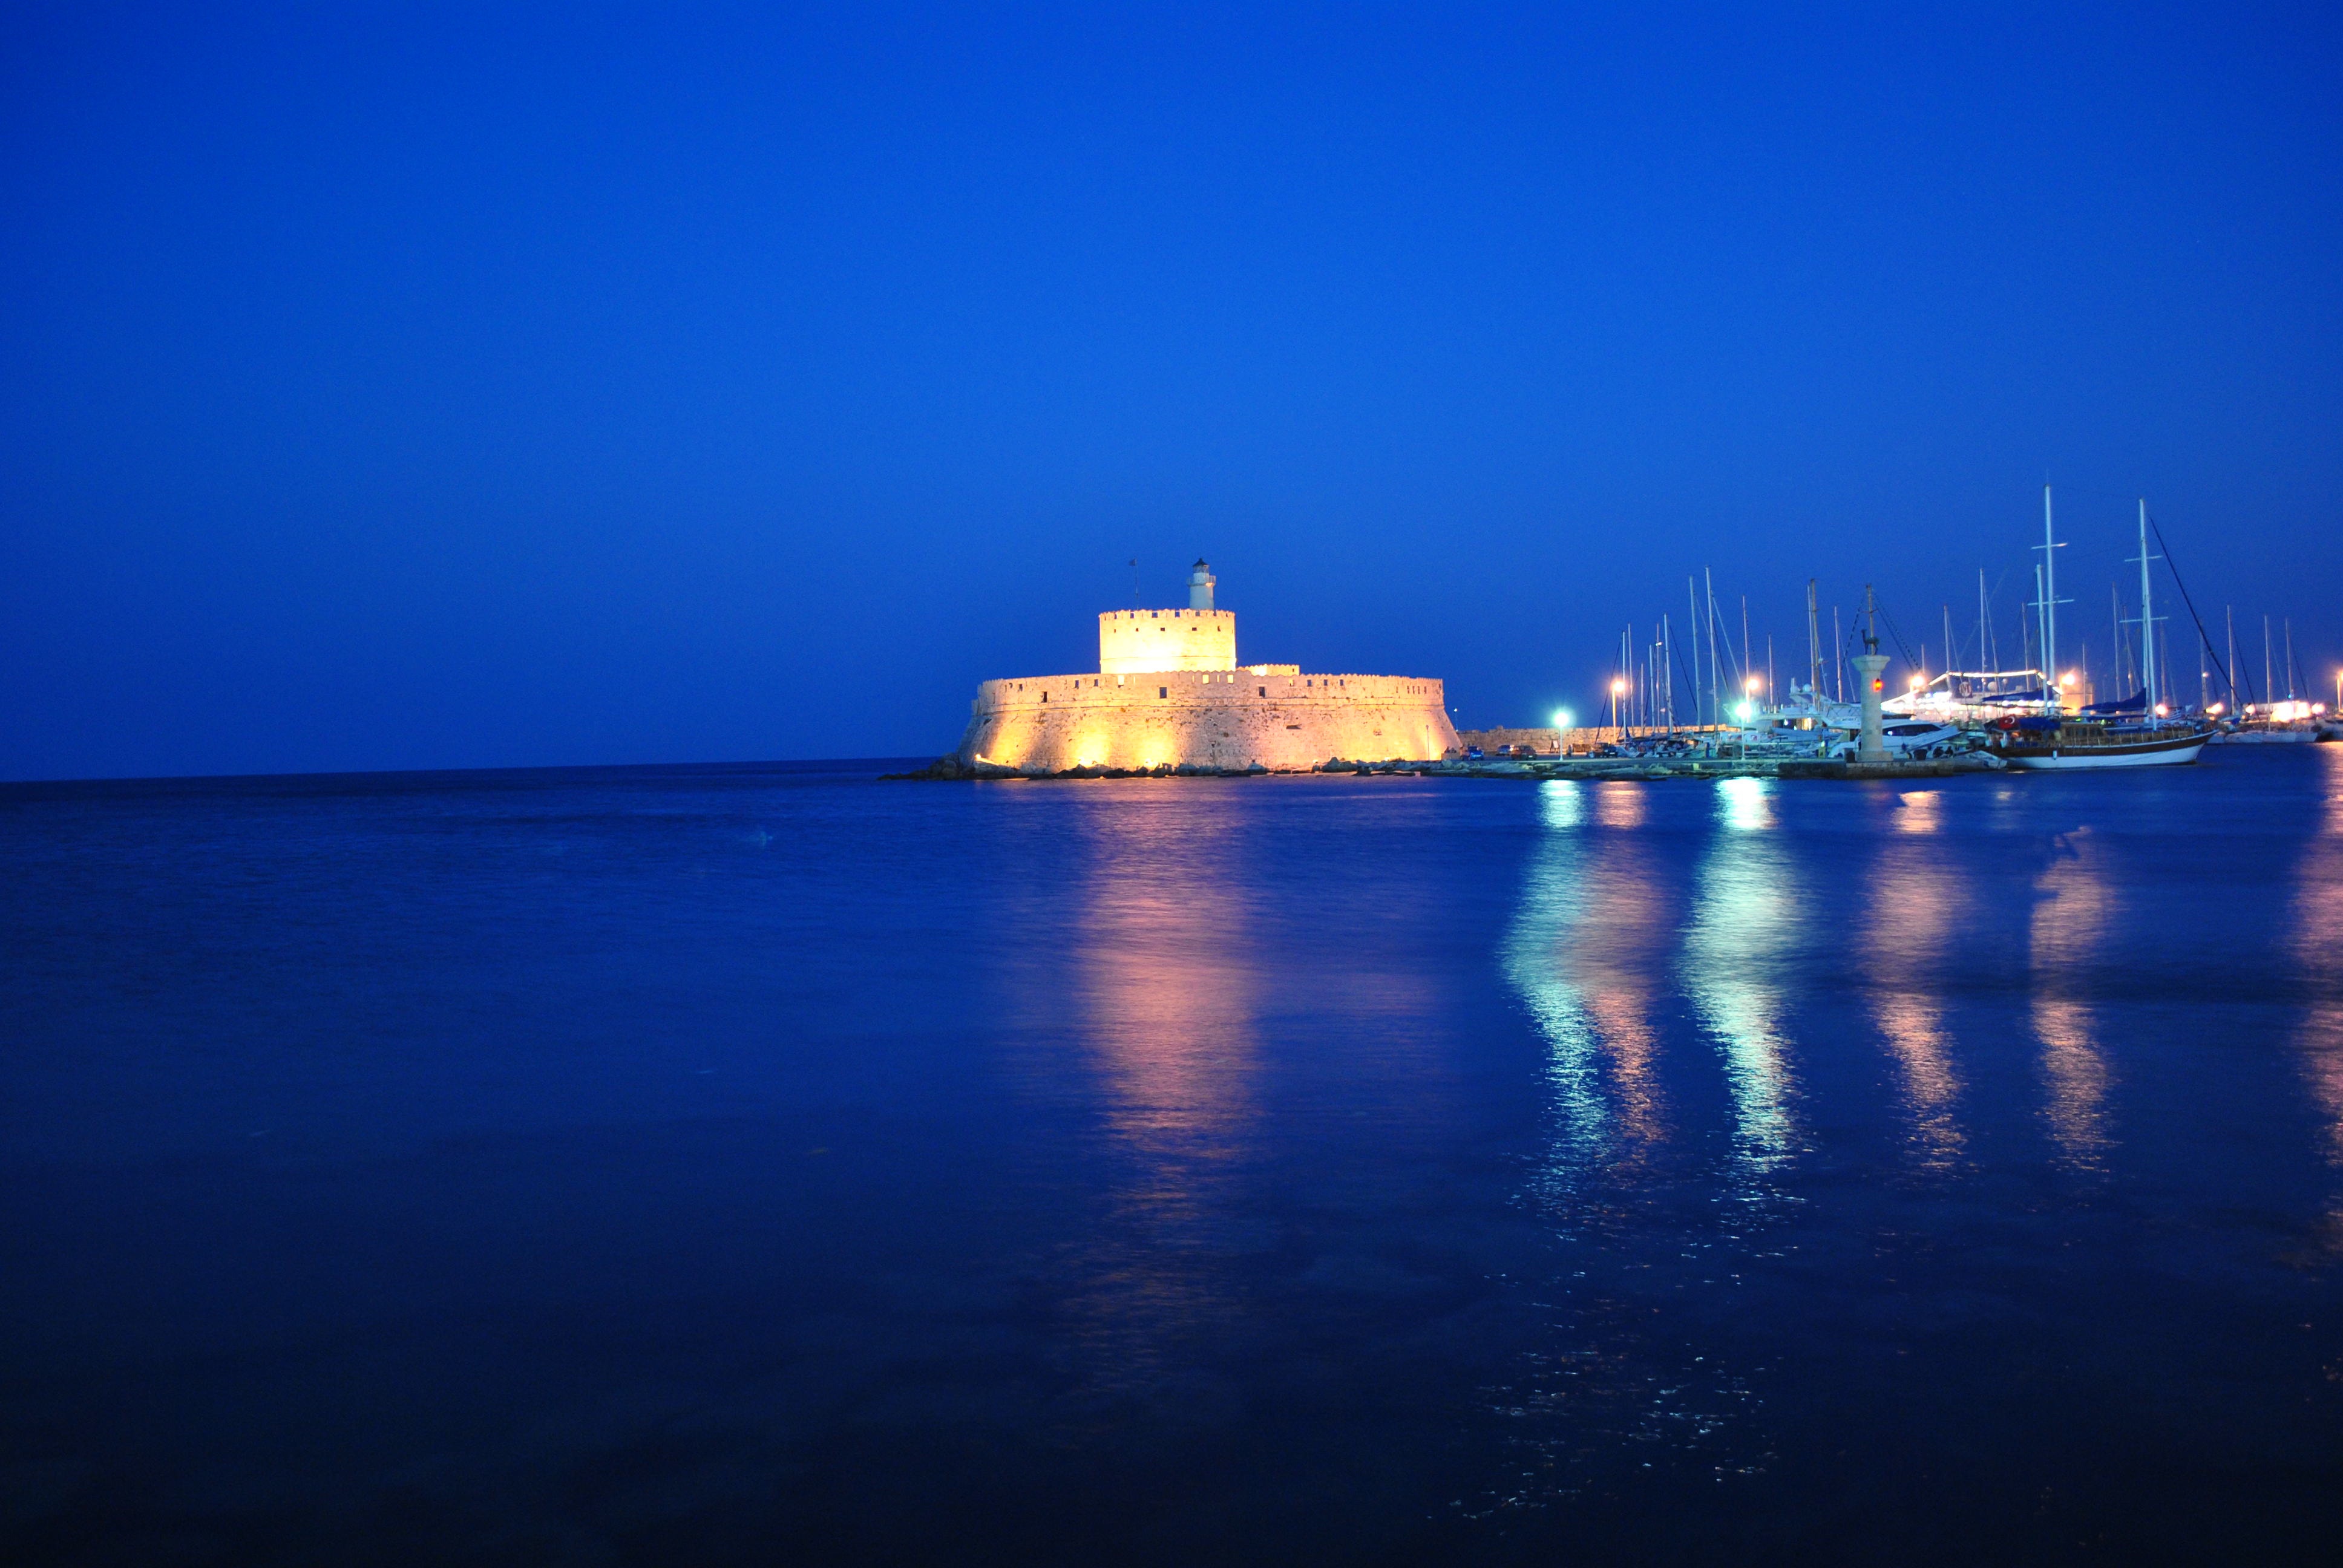
sea, horizon, light, skyline, night, dawn, dusk, evening, reflection, vehicle, tower